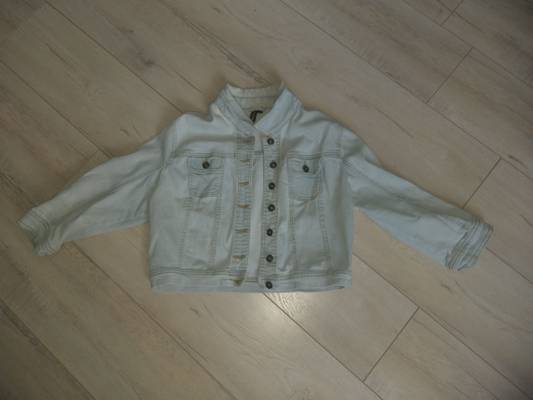
Waste category: clothes